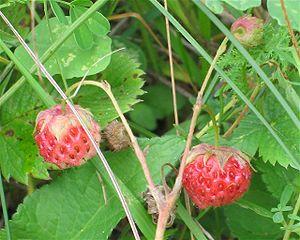
Cette liste de Tracheophyta de Bosnie-Herzégovine, ainsi que d’espèces introduites est un aperçu incomplet d’espèces de mousses, de fougères, de gymnospermes et d’angiospermes citées dans la littérature disponible en langues bosniaque, croate, serbe et serbo-croate. Cet aperçu n’inclue pas des espèces cultivées ni celles occasionnellement introduites.